Carrion insects

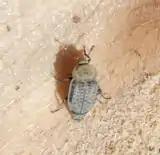

This role includes those insects which feed on, or act as parasites of, necrophagous species. These insects do not feed directly on the decomposing remains or its fluids, but are considered to be the second most forensically important ecological role. Predators of necrophagous insects include species from the Coleoptera families Silphidae (carrion beetles) and Staphylinidae (rove beetles). Parasites may include species of parasitic wasps, from the order Hymenoptera (family Braconidae).